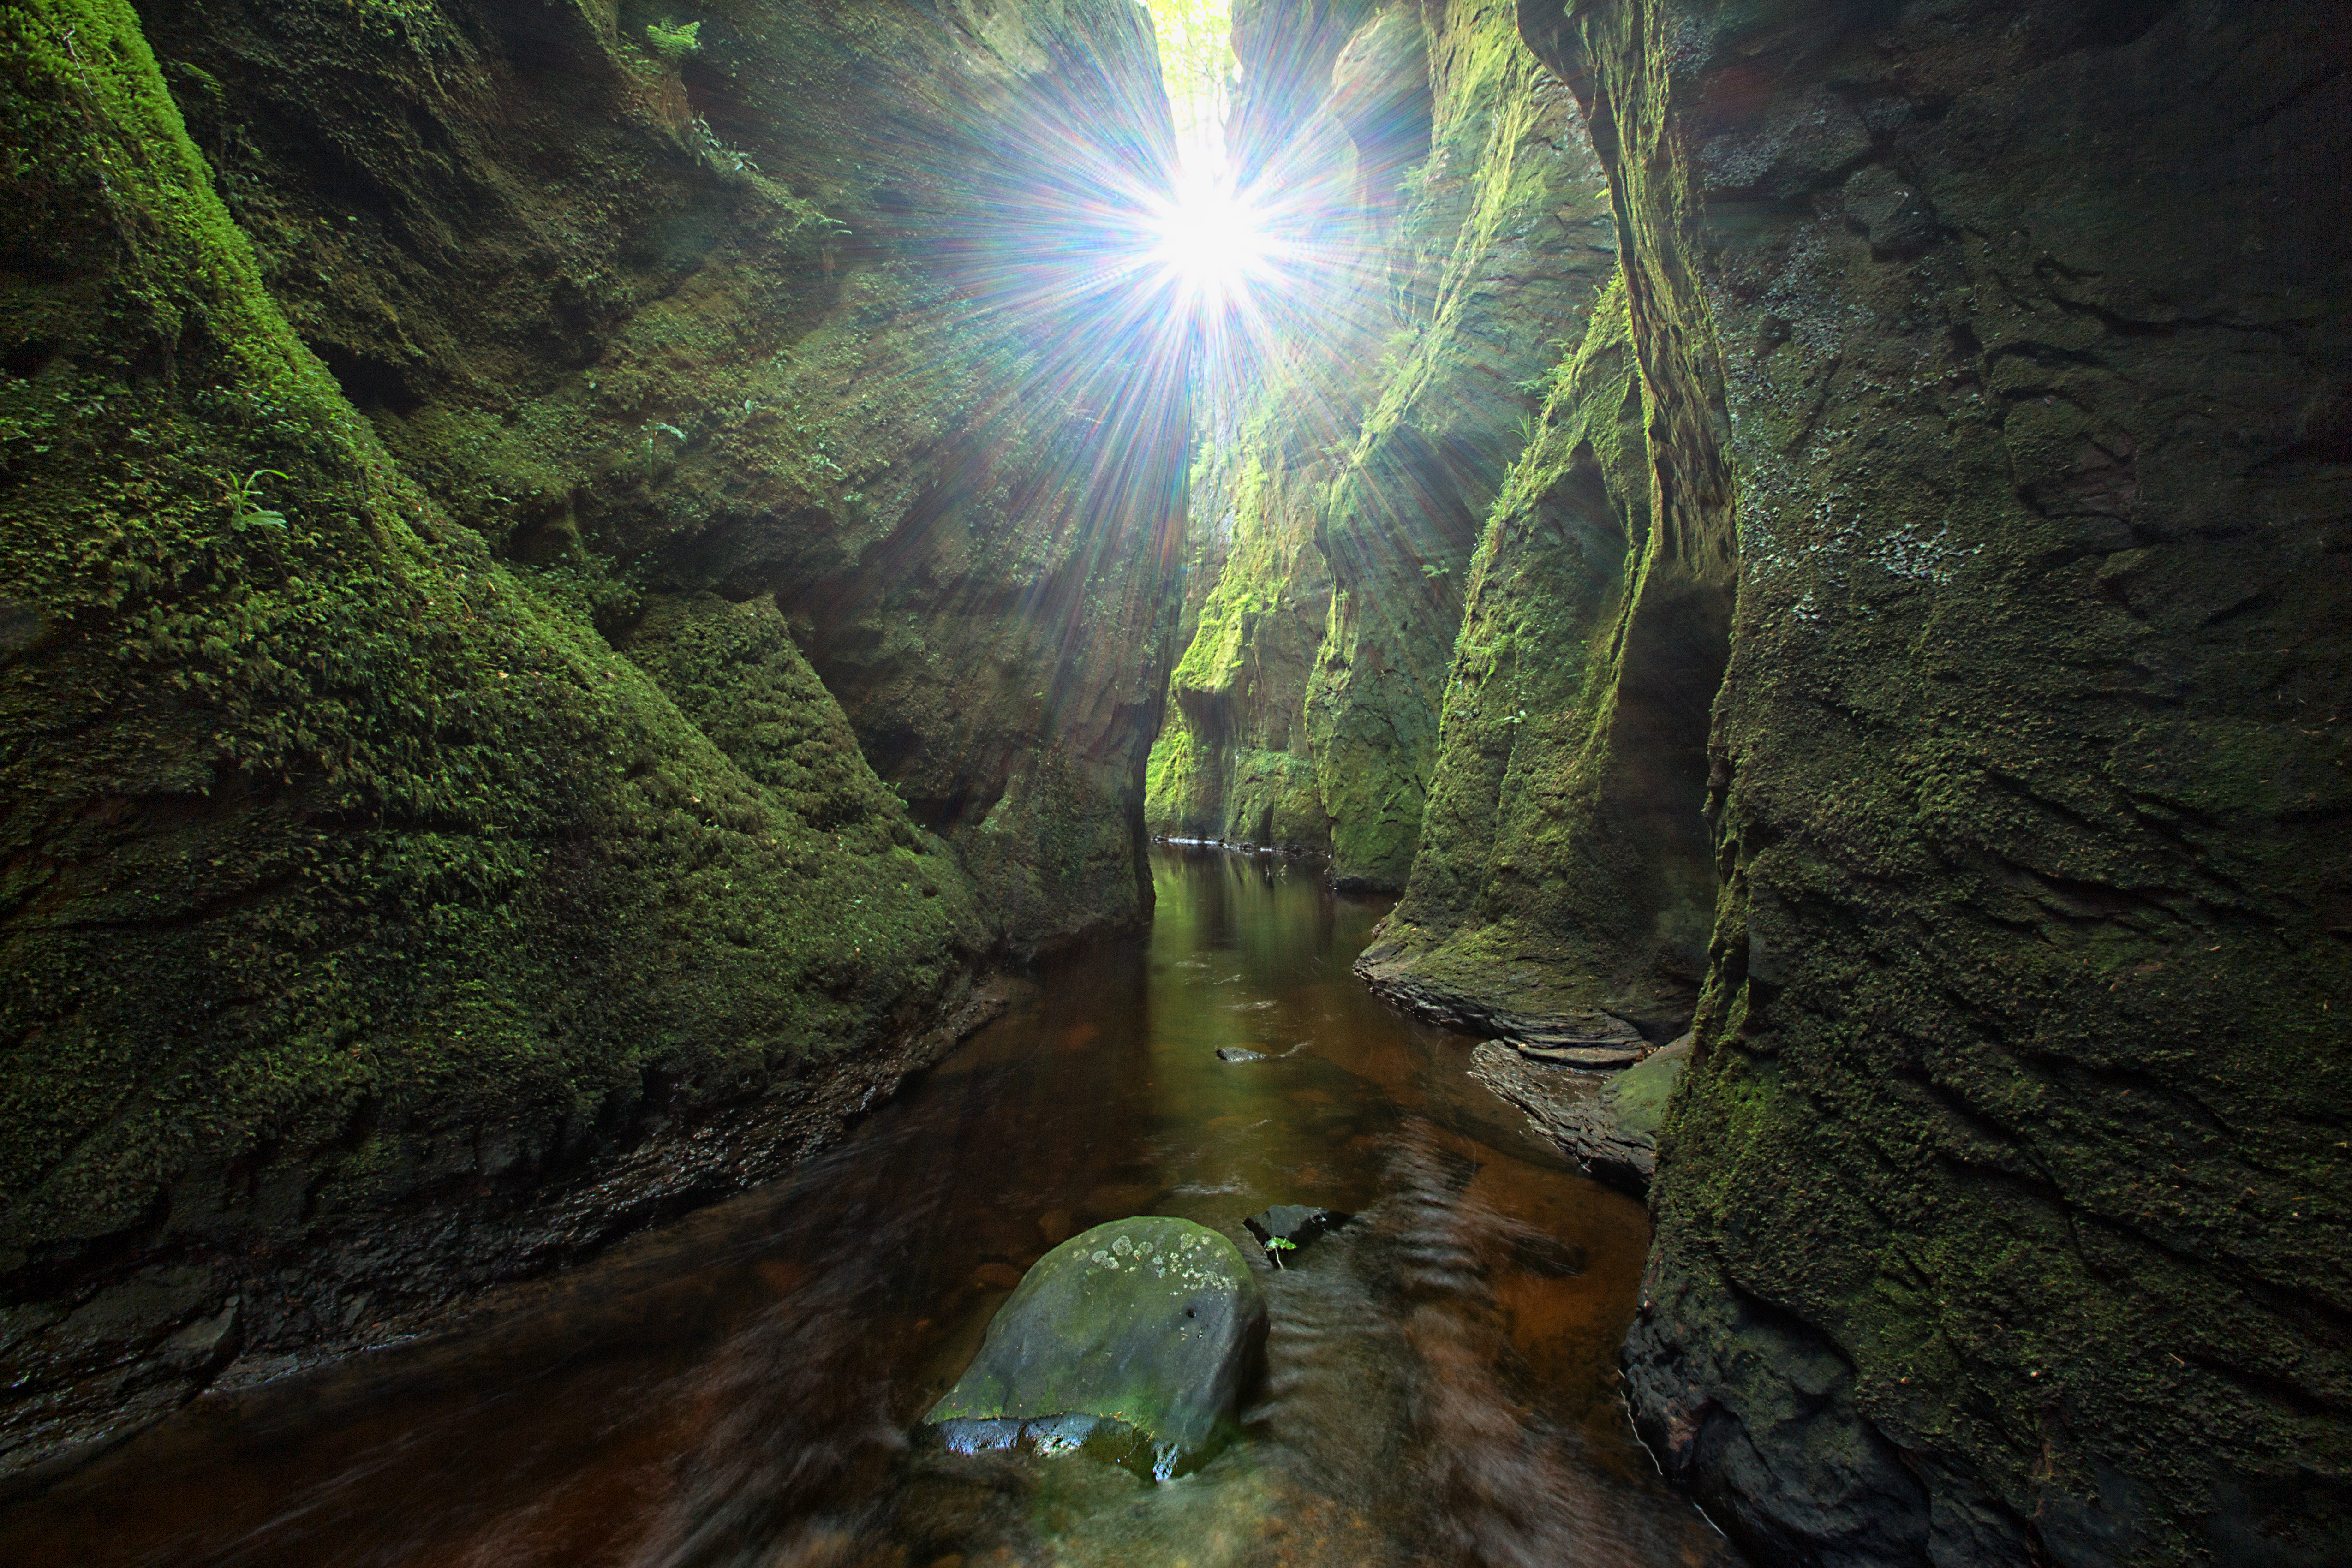
formation, cave, jungle, scotland, finnichgorge, finnichglen, devilspulpit, caving, landform, geographical feature, pit cave